Paul Lautensack

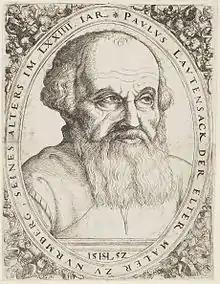
Portrait of Paul Lautensack made by his son, Hans Sebald Lautensack

Lautensack was born in Bamberg, but in 1525, on account of his having embraced the Reformation, he left that city and settled in Nuremberg. There he painted many subjects from the Apocalypse, and also wrote some treatises upon it, which were collected and published in Frankfurt in 1619. However, his fanaticism became such a public nuisance that he was in 1542 expelled from the city. After a time he was allowed to return, and is believed to have died there in 1558. Some of his paintings still exist in Bamberg, chiefly copies of the prints of Martin Schongauer and the woodcuts of Albrecht Dürer. His portrait, dated 1529, is in the Germanic Museum at Nuremberg.